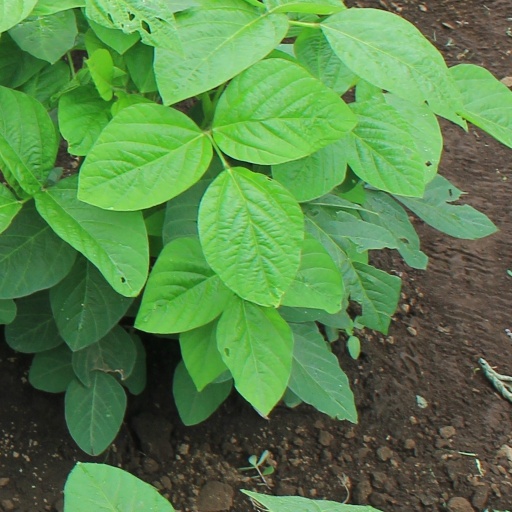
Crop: soybean